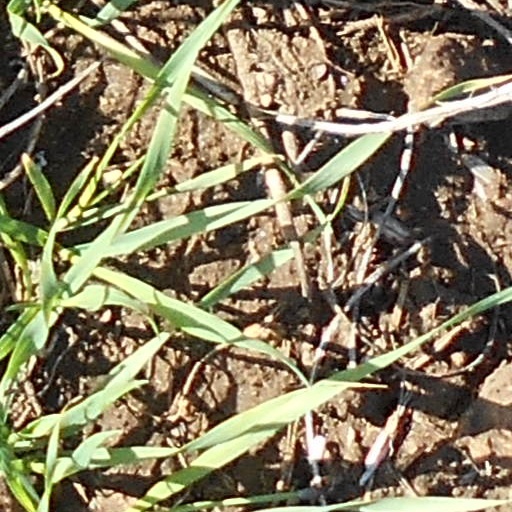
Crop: wheat